Dover Western Heights

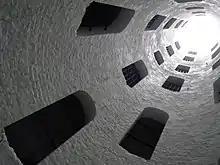
Inside the Grand Shaft

The Drop Redoubt is one of the two forts on Western Heights, and is linked to the Citadel by a series of dry moats. Prior to construction of the Redoubt a bastioned fort had stood there as part of the 18th-century fortifications. The construction of the Redoubt was in two periods: the first being from 1804 to 1808 during the Napoleonic Wars, and the second from 1859 to 1864 following the recommendations of the 1859 Royal Commission.